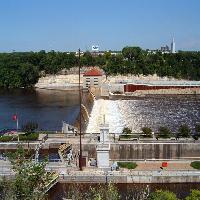
Weather: sun or clear